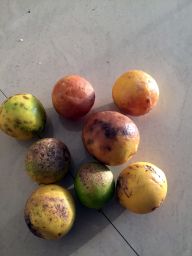
Fruit: Lime
Quality: Bad